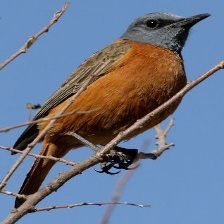
Species: CAPE ROCK THRUSH
Scientific name: MONTICOLA RUPESTRIS